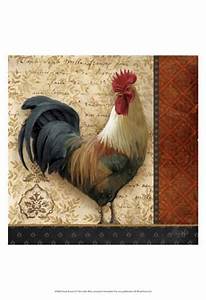
Label: chicken